Musa Bigiev

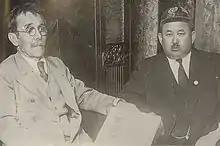
Musa Bigi with Bashkir leader Muhammed-Gabdulkhay Kurbangaliev

In 1920, Bigiev could be found in Ufa, where he presented a program for social reform with the title of "Appeal to the Islamic Nations" to the members of the Muslim religious administration; this included the allegiance of the Russian Muslims to the caliphate above the Soviet State. The program formed the basis for his book "Islam Milletlerine" ("To Muslim Nations"; or "Islamning Elifbasi", "The Alphabet of Islam", as response to Nikolai Bukharins "Alphabet of Communism") of which 5,000 copies were printed in Berlin in 1923. Following this publication, he was arrested in Moscow while on his way from Petrograd to a conference in India. The Soviets had begun to suppress all forms of religious expression, including "Pan-Turkists" and "Pan-Islamists".